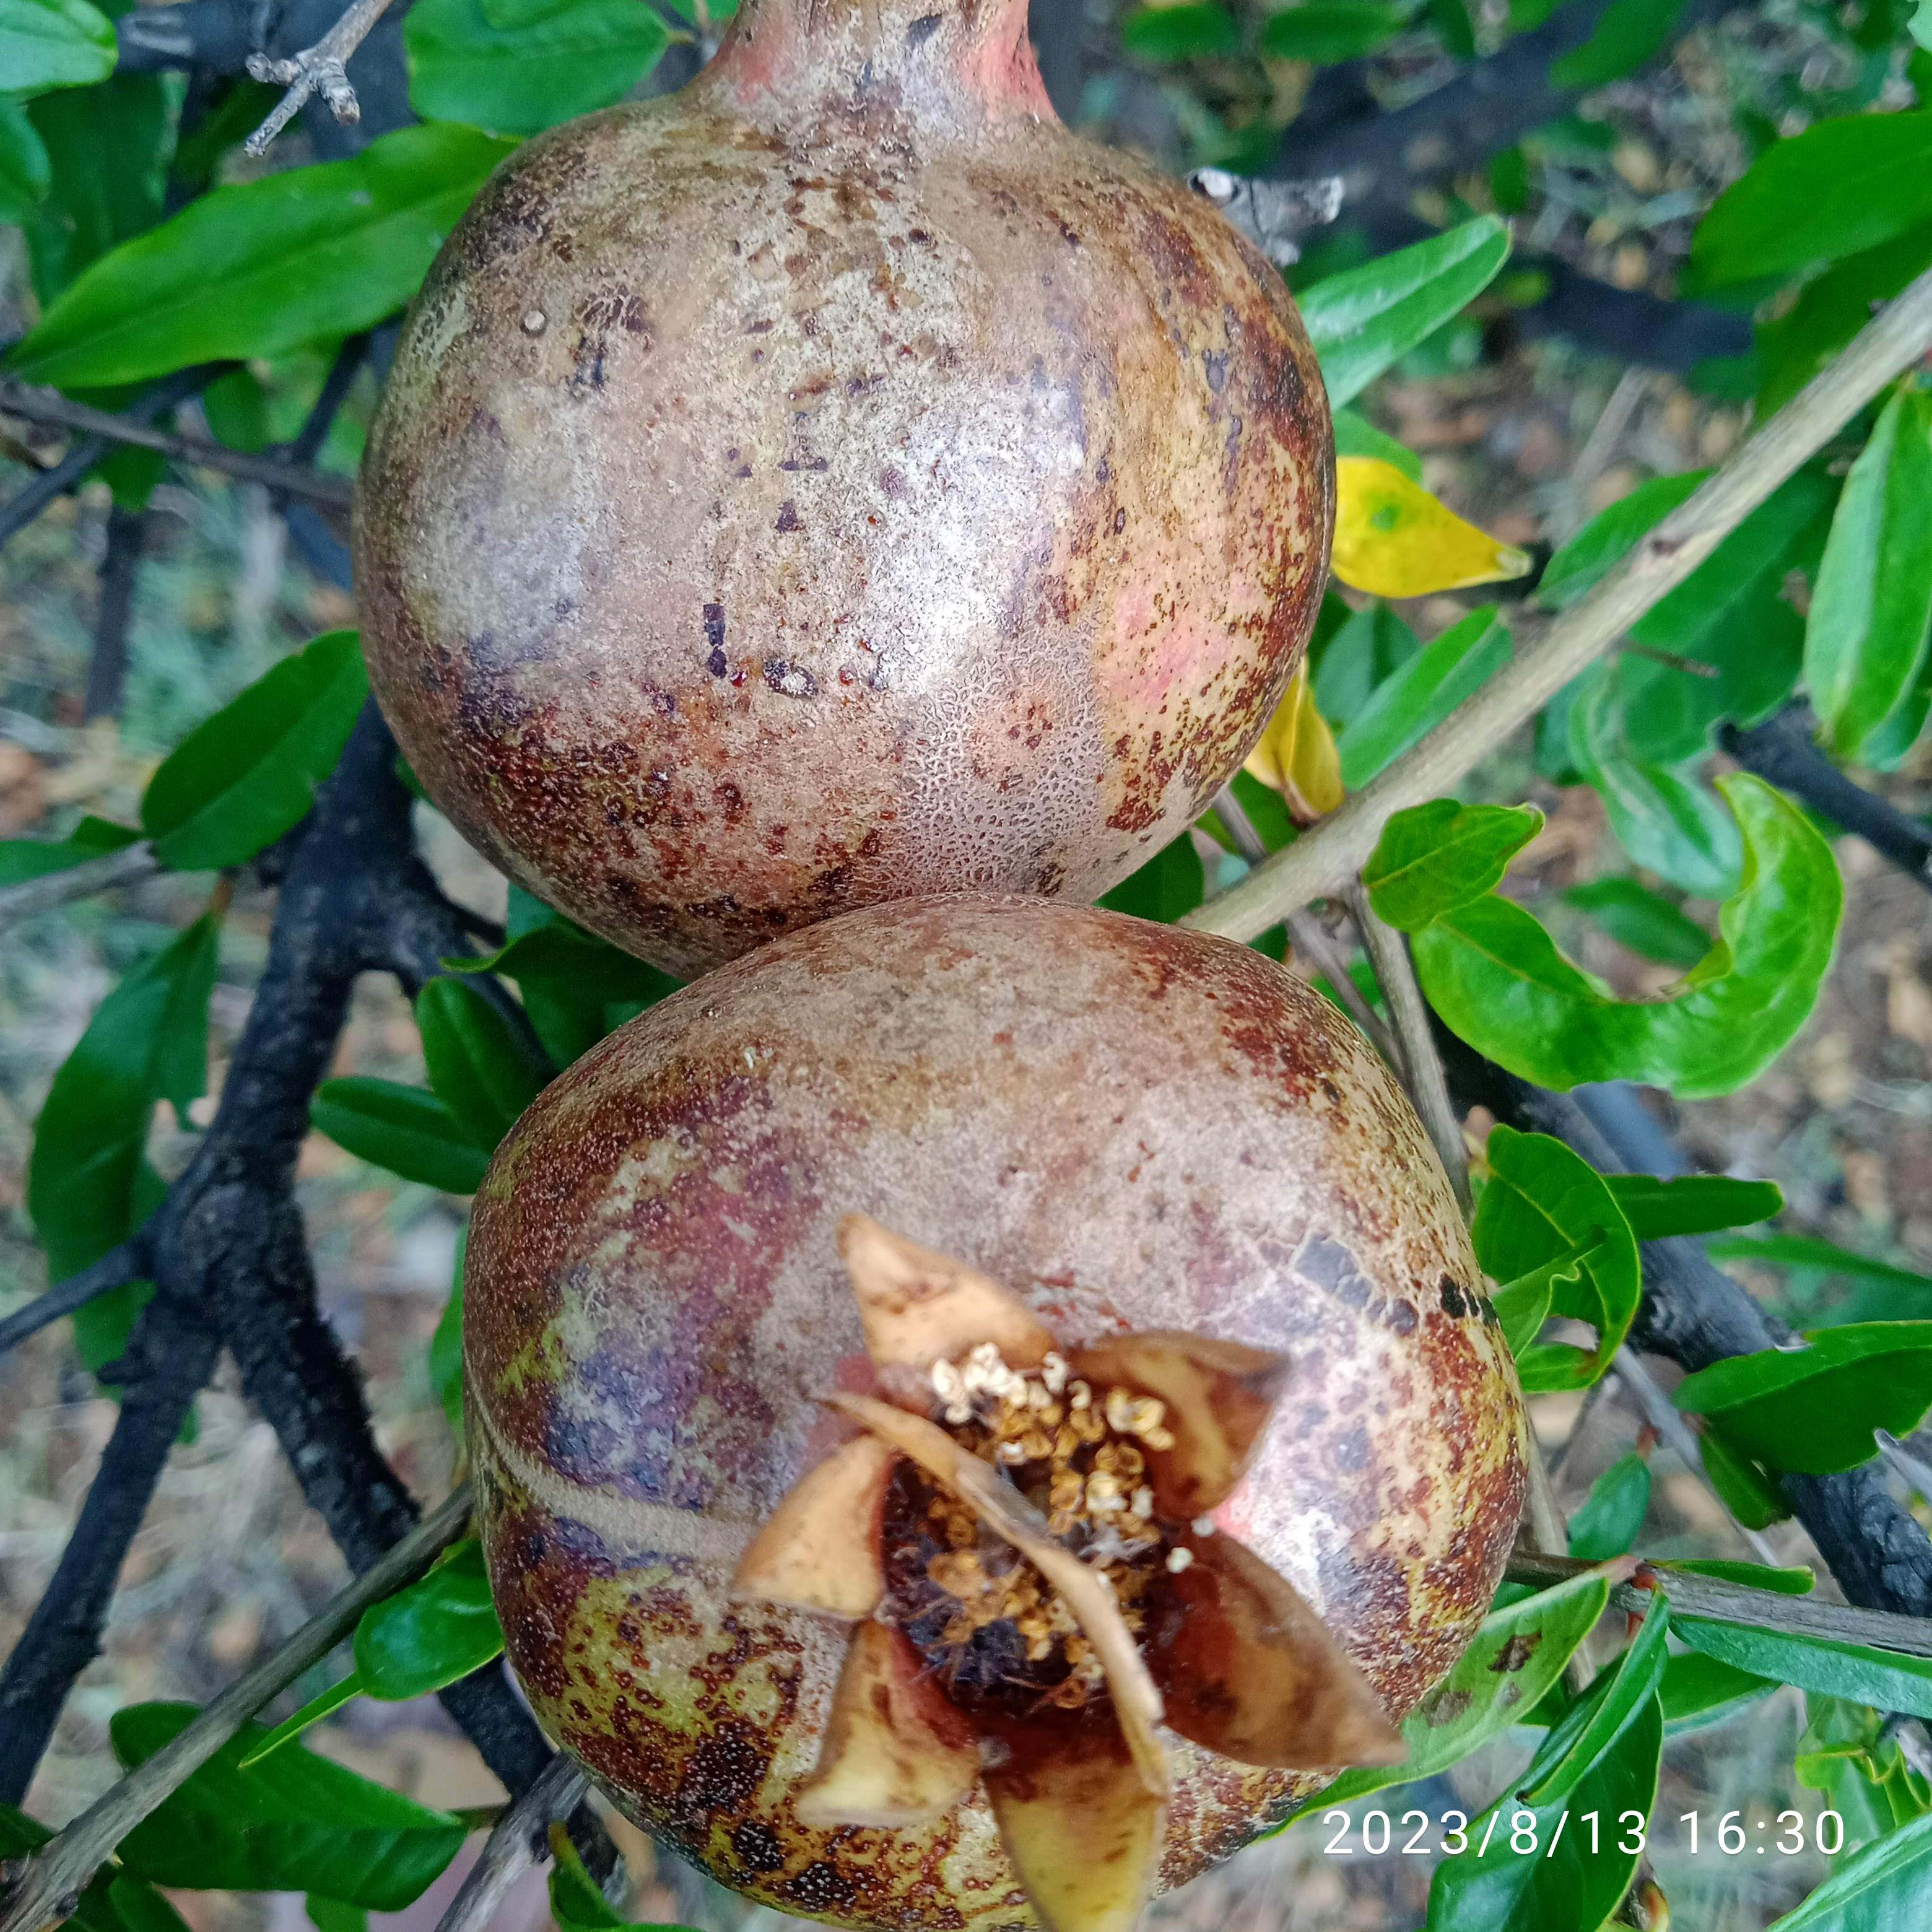
Label: Cercospora